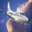
Label: airplane